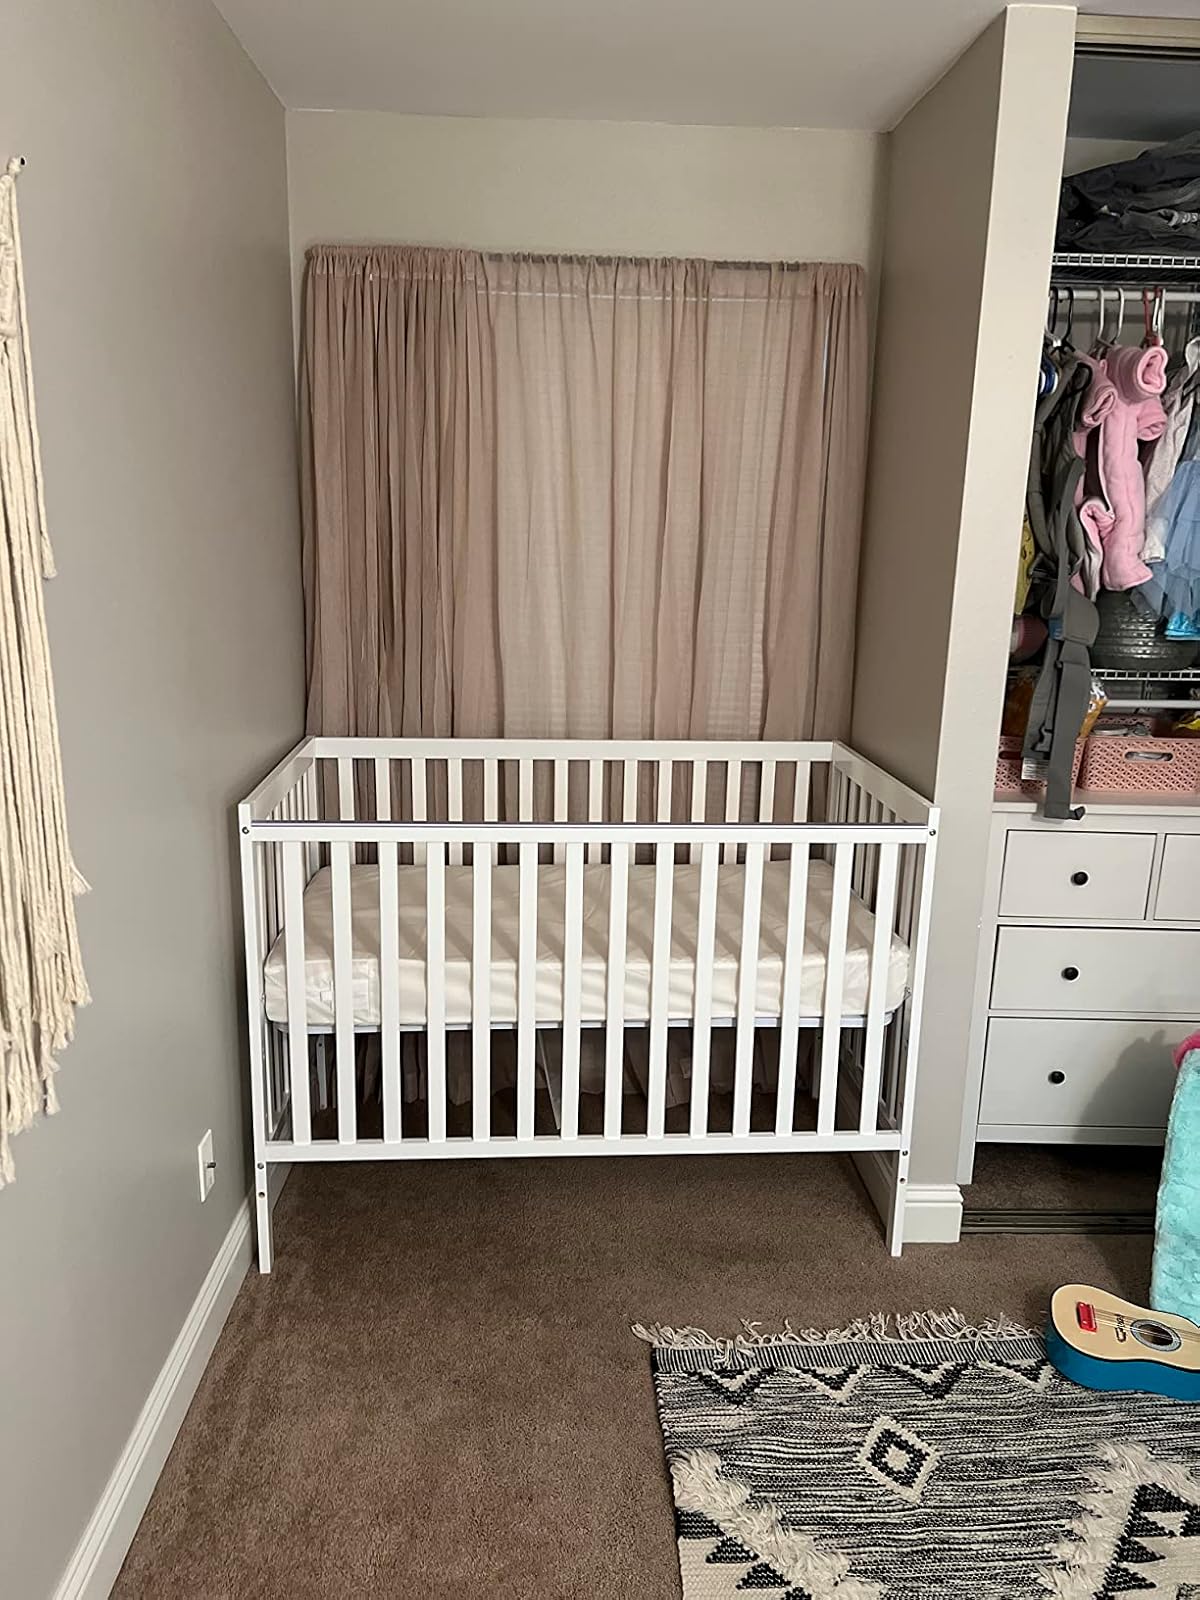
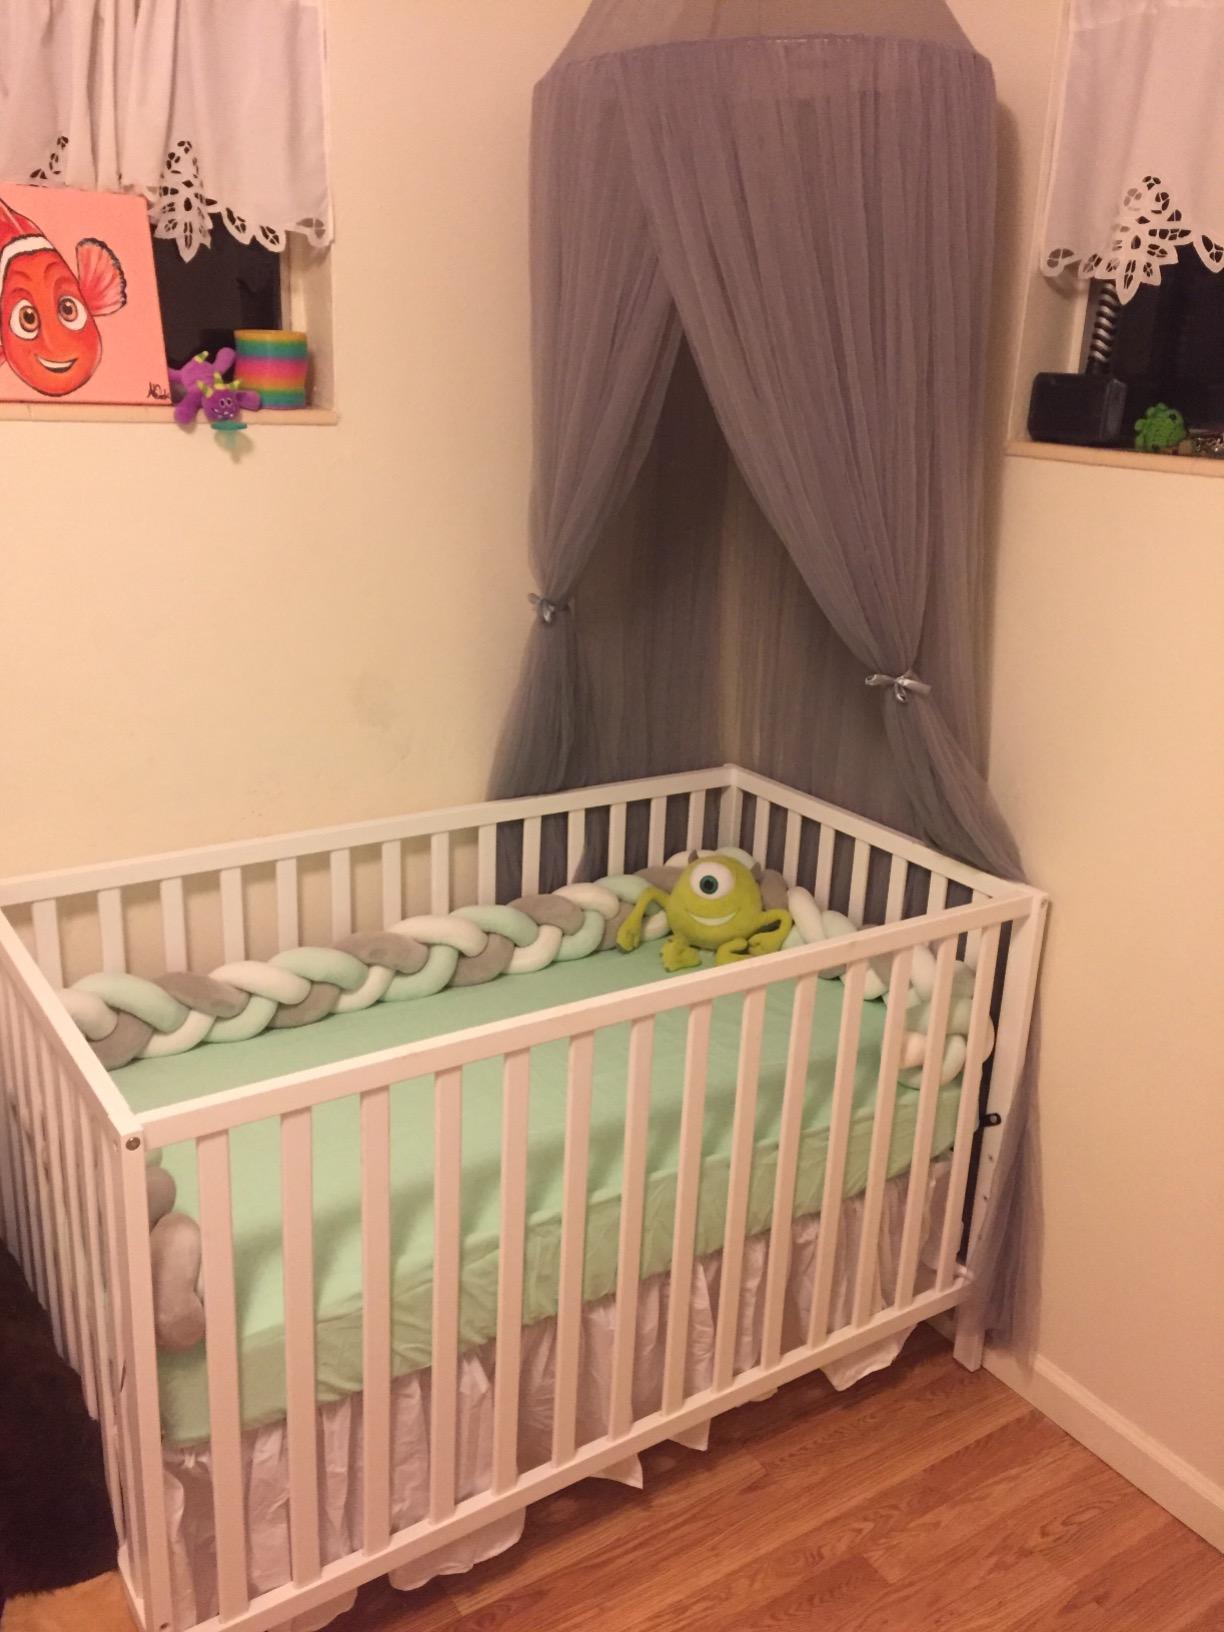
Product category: products_crib
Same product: no